Hydrogen internal combustion engine vehicle

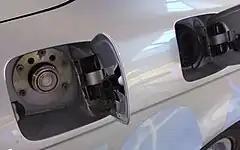
Filler neck for hydrogen of a BMW, Museum Autovision, Altlußheim, Germany

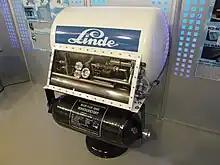
A liquid hydrogen tank by Linde, Museum Autovision, Altlußheim, Germany

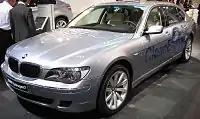
A BMW Hydrogen 7 concept car

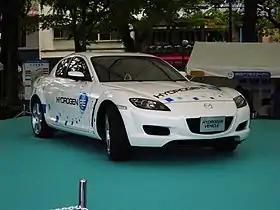
Mazda RX-8 Hydrogen RE hydrogen rotary

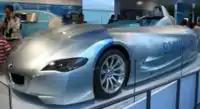
BMW H2R

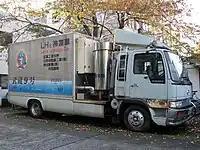
Musashi 9 Liquid hydrogen truck

A hydrogen internal combustion engine vehicle (HICEV) is a type of hydrogen vehicle using an internal combustion engine that burns hydrogen fuel. Hydrogen internal combustion engine vehicles are different from hydrogen fuel cell vehicles (which utilize hydrogen electrochemically rather than through oxidative combustion). Instead, the hydrogen internal combustion engine is simply a modified version of the traditional gasoline-powered internal combustion engine. The absence of carbon means that no is produced, which eliminates the main greenhouse gas emission of a conventional petroleum engine.